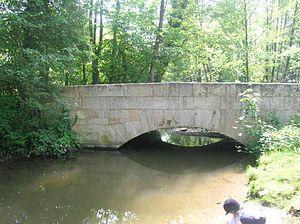
Le Pont Mandrou, enjambant la nouvelle Thève
Coye-la-Forêt est une commune française située dans le département de l'Oise en région Hauts-de-France, à 35 km au nord de Paris, entourée par la forêt de Chantilly.
La forêt de Chantilly est un massif forestier de 6 344 hectares situé sur le territoire de seize communes des départements de l'Oise et du Val-d'Oise, à 37 kilomètres au nord de Paris.